1998 NASCAR Busch Series

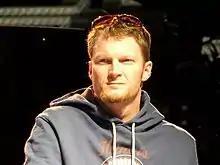
Dale Earnhardt Jr., the 1998 Busch Series champion

The 1998 NASCAR Busch Series began on Saturday, February 14 and ended on Sunday, November 15. Dale Earnhardt Jr. of Dale Earnhardt, Inc. was crowned champion at season's end.